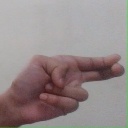
अक्षर: ह